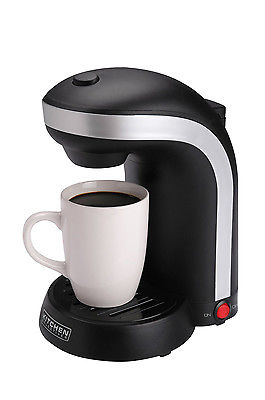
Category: coffee maker